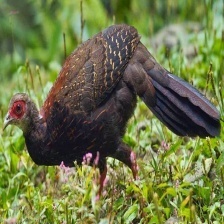
Species: SWINHOES PHEASANT
Scientific name: LOPHURA SWINHOII